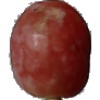
Label: Grape Pink 1